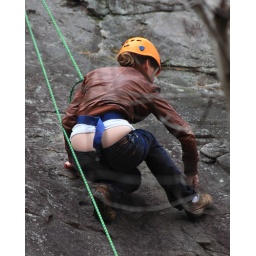
Never good to lose your shoe in the middle of a rock climb. Nice recovery, though.